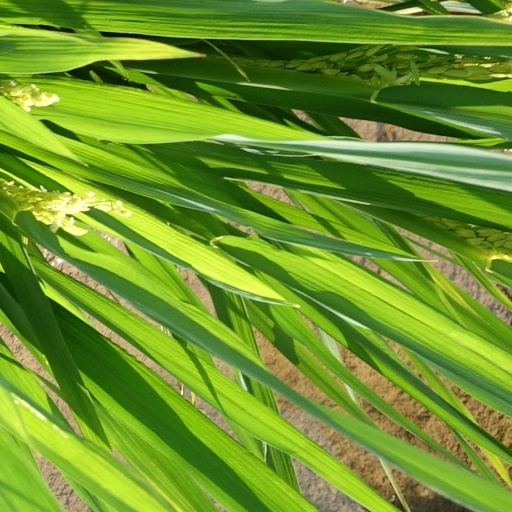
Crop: rice